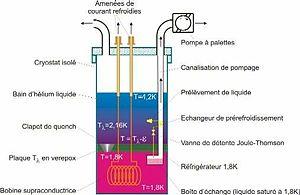
Cryostat de laboratoire à ""bain Claudet"""
Les cryostats à bain Roubeau et les cryostats à bain Claudet sont des architectures cryogéniques permettant d'accéder à des températures inférieures ou égales à 2,2 K tout en restant à la pression atmosphérique.